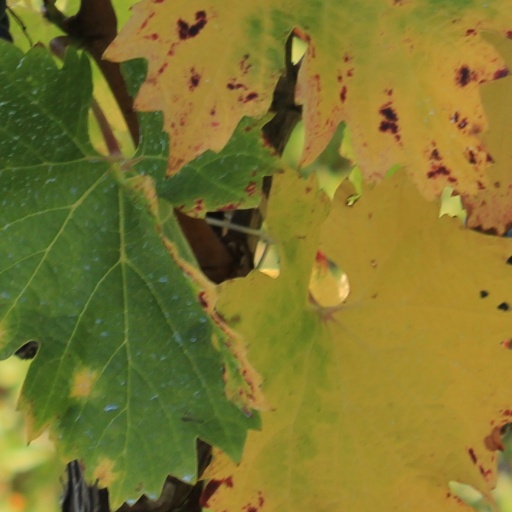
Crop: grape